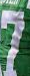
Number: 7